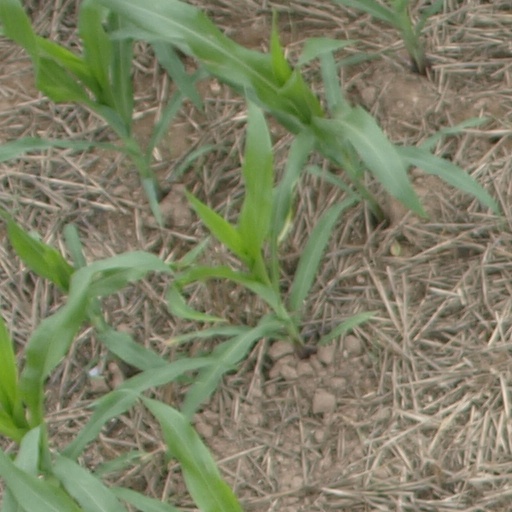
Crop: maize; corn